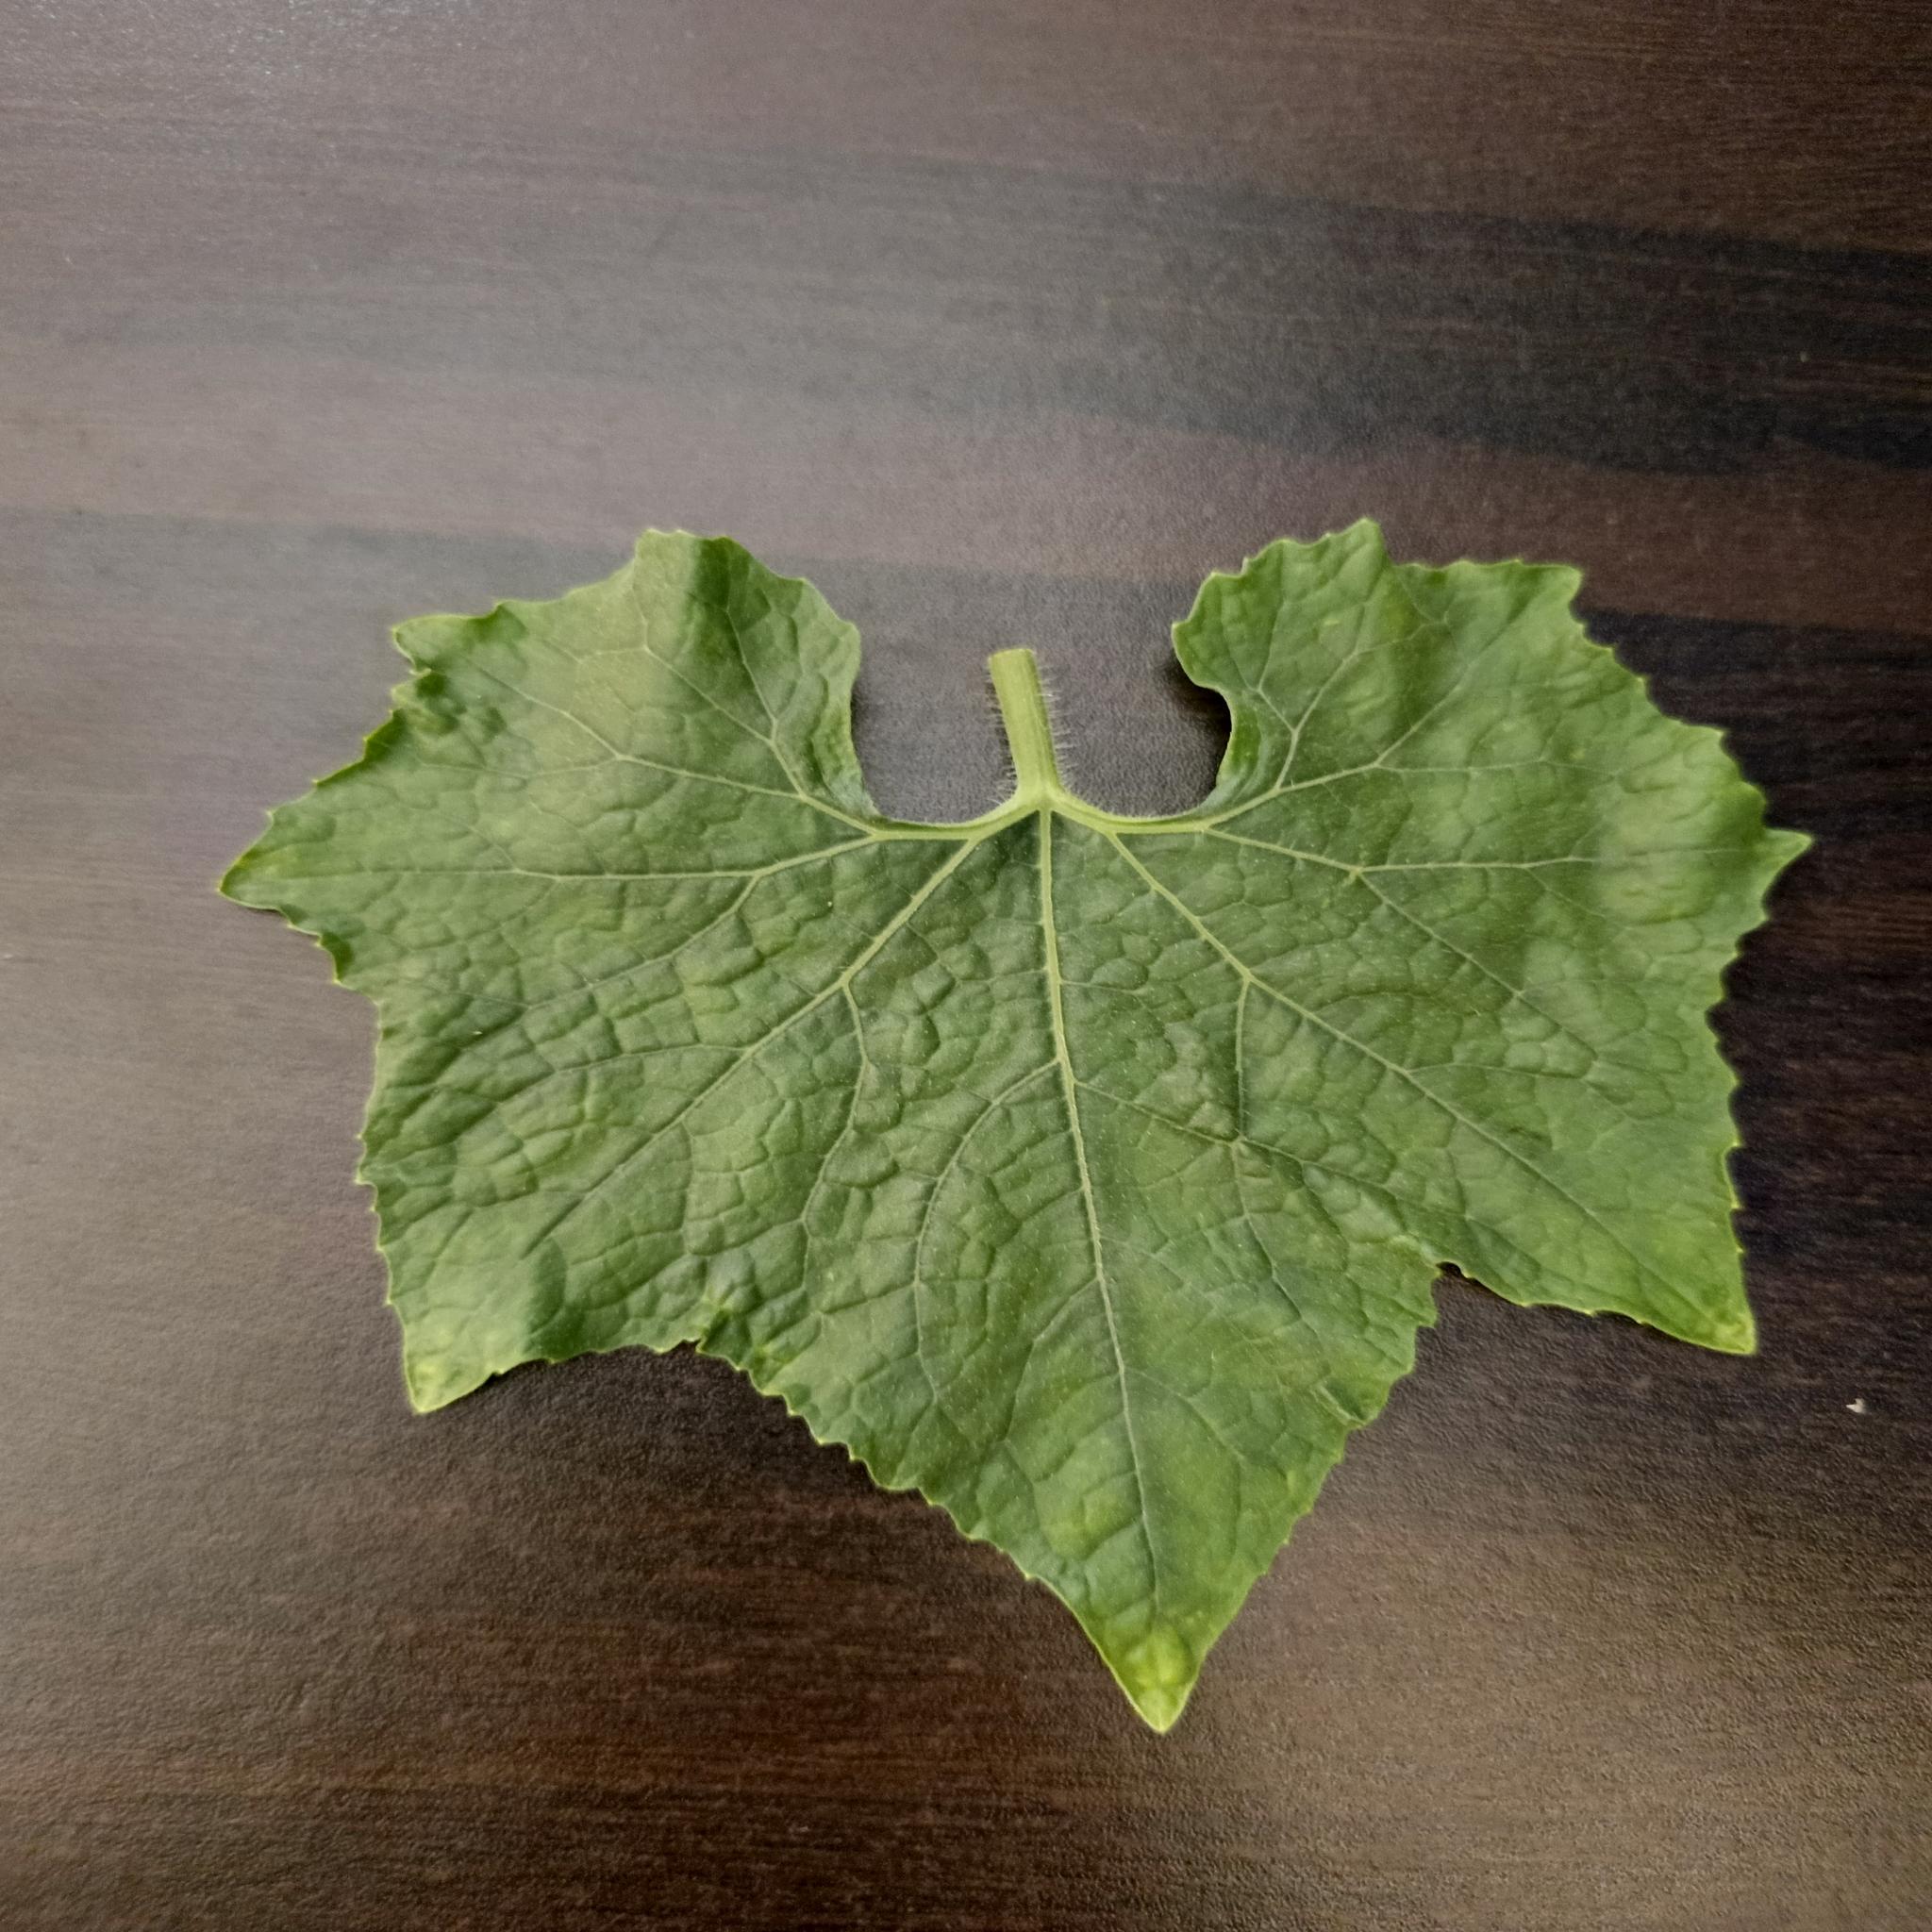
Label: Healthy